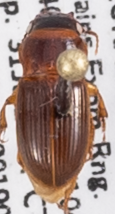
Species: Cratacanthus dubius
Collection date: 2019-07-31
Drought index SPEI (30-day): -0.952
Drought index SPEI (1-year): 0.63
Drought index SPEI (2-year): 0.47